Anitha Shaiq

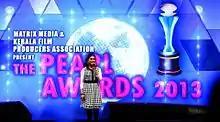
At Pearl Awards in Qatar

Shaiq began her play back singing in 2007 with the hit song of that year composed by Sree. Vidyasagar. She has sung for many Malayalam, Tamil, Hindi and Kannada movies.